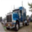
Label: truck